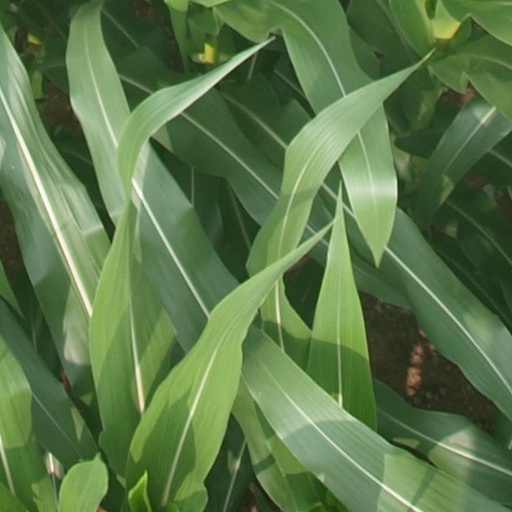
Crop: maize; corn